Berceuse (Fauré)

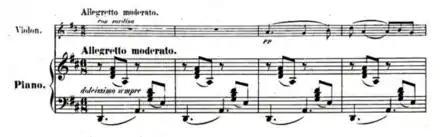
Opening bars of "Berceuse"

The playing time varies considerably: a 1966 recording by Jacques Dumont and Germaine Thyssens-Valentin plays for 4 minutes and 13 seconds. A 2006 recording by Yayoi Toda and Tatsuya Hayashi plays for 2 m. 47 s. Most recorded performances are between these two in playing times: typical examples are those by Isaac Stern with Daniel Barenboim and the Orchestre de Paris, at 3 m. 27 s. and Renaud Capuçon and Michel Dalberto, at 3 m. 38 s.